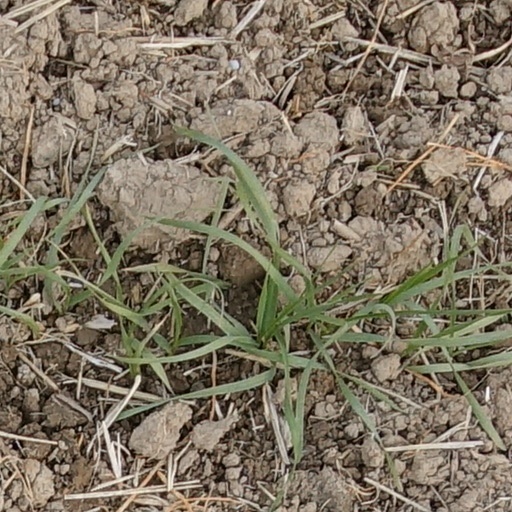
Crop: wheat